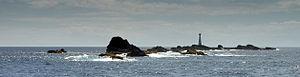
Le phare des Formigas est un phare situé sur le plus grand îlot des Formigas, au nord de l'île de Santa Maria.
Les Formigas, est un groupe d'îlots rocheux appartenant à l'archipel des Açores, une région autonome du Portugal. Les îlots sont situés à 43 kilomètres au nord-est de l' île de Santa Maria et au sud-est de l' île de São Miguel, couvrant une surface d'environ 9.000 mètres carrés. Dans la même région se trouve le Récif Dollabarat submergé. Sur l'un des îlots se trouve le phare des Formigas.